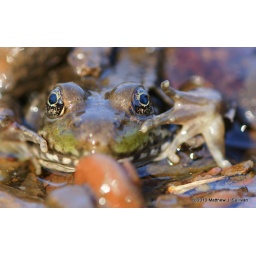
Green FrogAlexauken Creek, NJ3/20/10Was in this pose sitting in some muck on the edge of the water